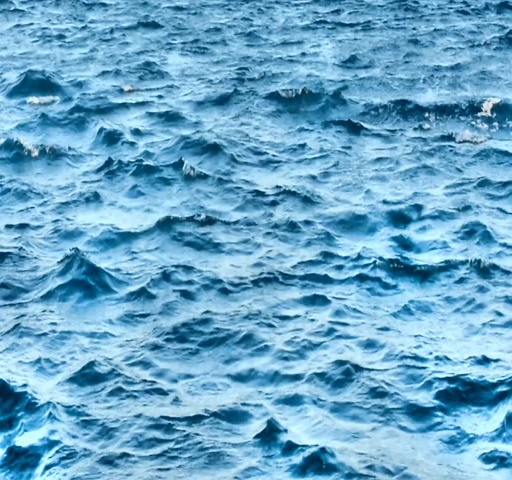
blue water on the move